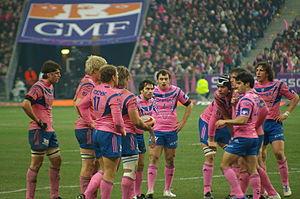
Lionel Beauxis, né le 24 octobre 1985 à Tarbes dans les Hautes-Pyrénées, est un joueur français de rugby à XV, qui évolue au poste de demi d'ouverture ou plus rarement à celui d'arrière. Il joue depuis 2019 au Oyonnax rugby, après avoir porté le maillot de la Section paloise, du Stade français, du Stade toulousain, de l'Union Bordeaux Bègles et du Lyon OU. Il a également joué en équipe de France entre 2007 et 2012, avec un retour pour le Tournoi des Six Nations 2018. Il est connu pour son excellent jeu au pied, long et précis.